Gertrude Breslau Hunt

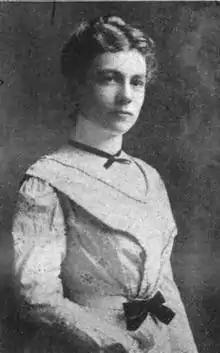
Hunt in "The Socialist Spirit", 1902.

Gertrude Breslau Hunt (December 10, 1869 – November 20, 1952) was an American writer and lecturer from Chicago. One of the leading writers for the Socialist Party of America, she often wrote about women's issues, and was active in the suffrage movement. She also published under the name Gertrude Breslau Fuller.